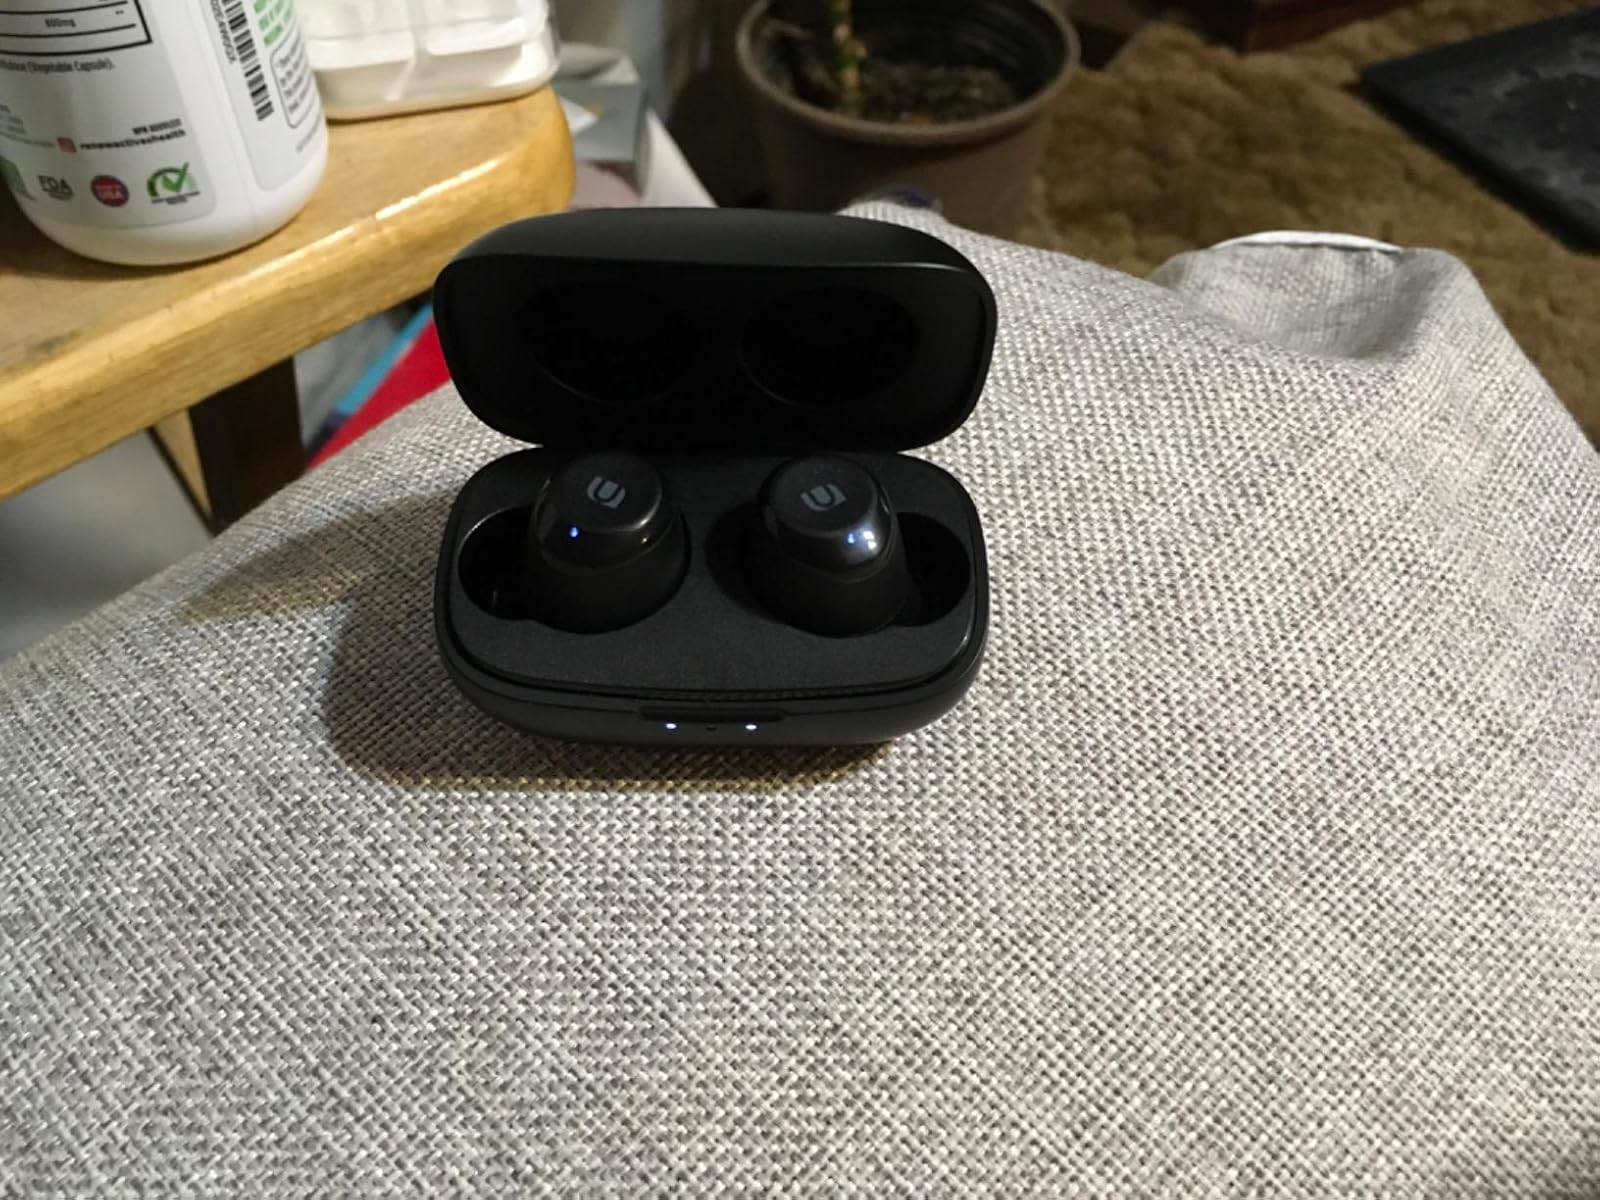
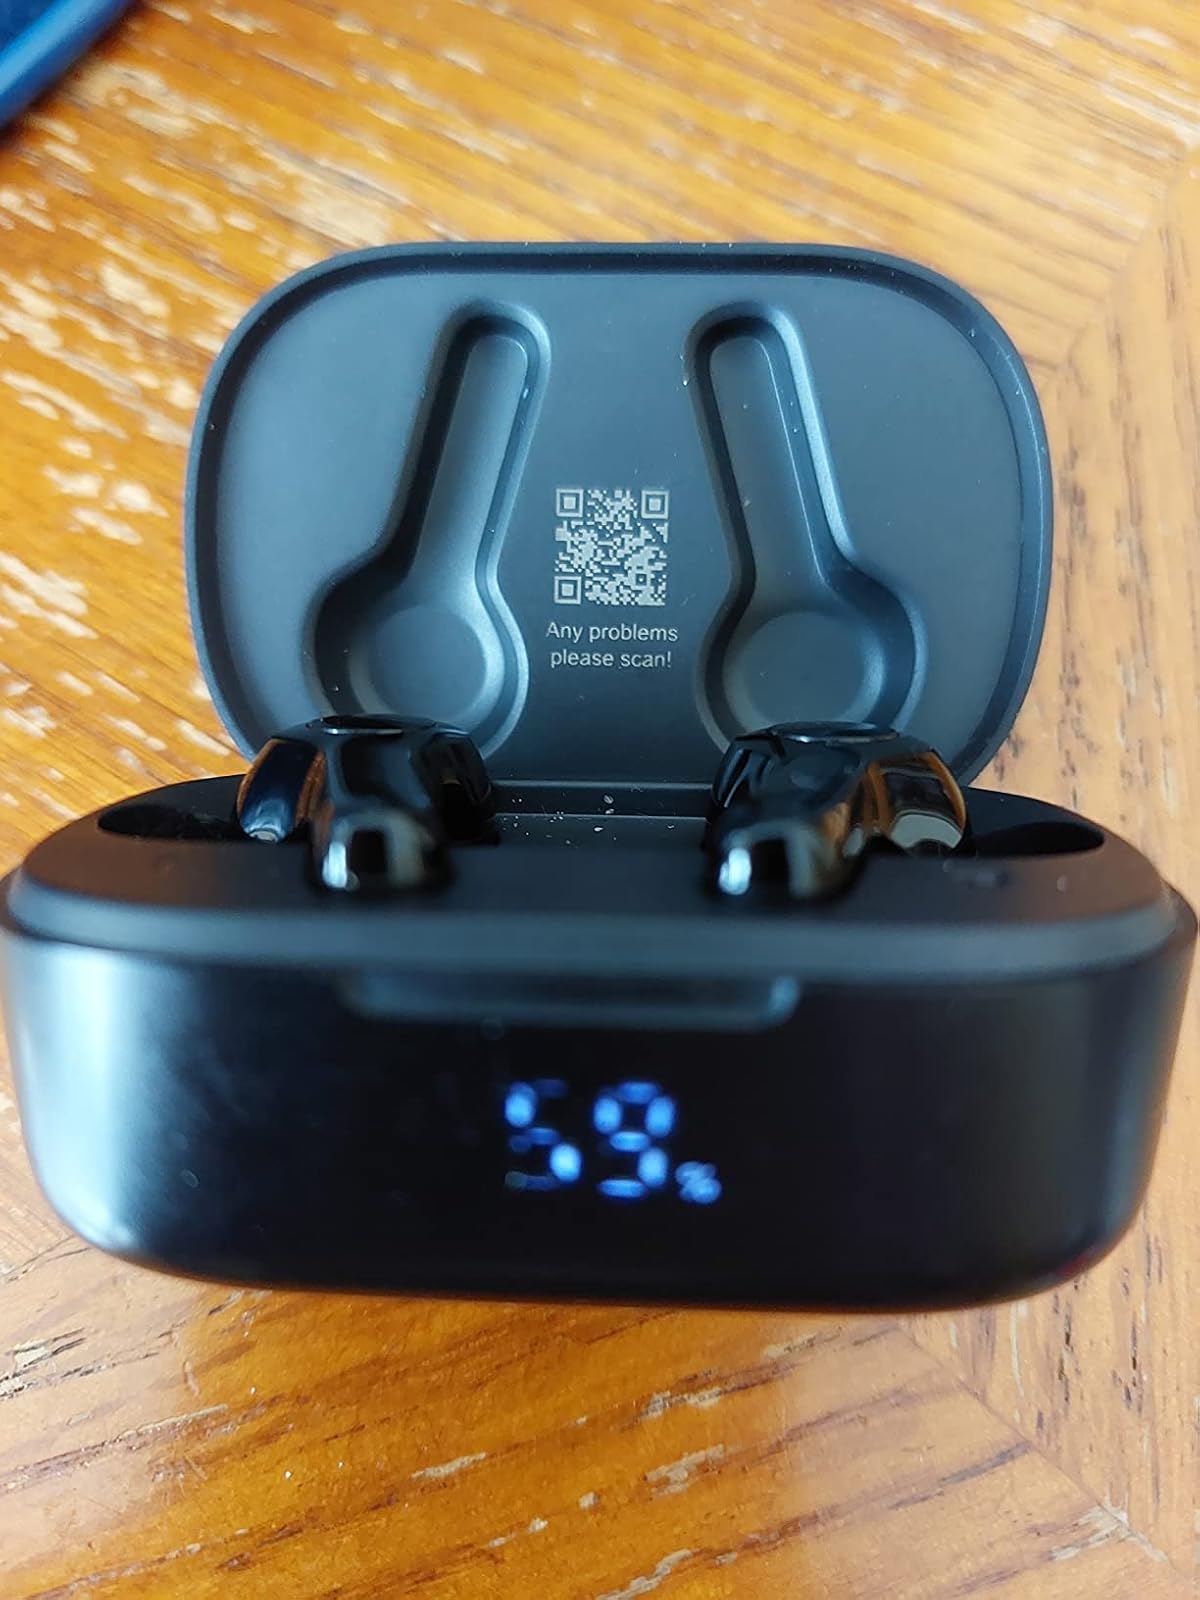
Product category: earbuds
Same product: no